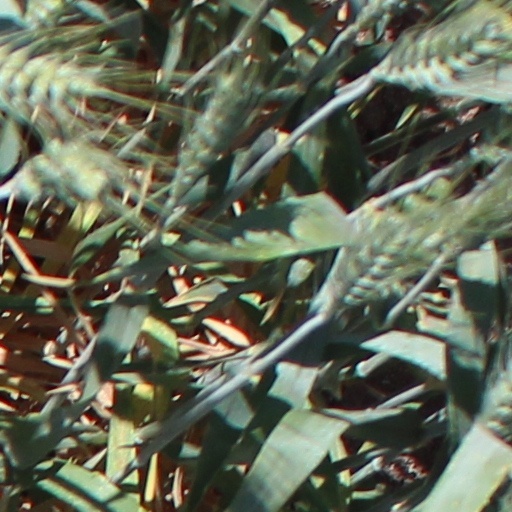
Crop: wheat